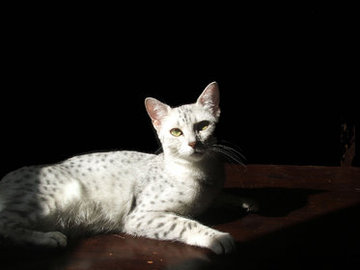
Breed: egyptian mau